Pegadaian

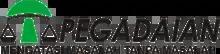
Pegadaian's old logo

In the early days of the government of the Republic of Indonesia, the office was moved to the Pegadaian Karanganyar, Kebumen because of the increasingly heated war. Dutch Military Aggression II forced office of Pegadaian moved again to Magelang.